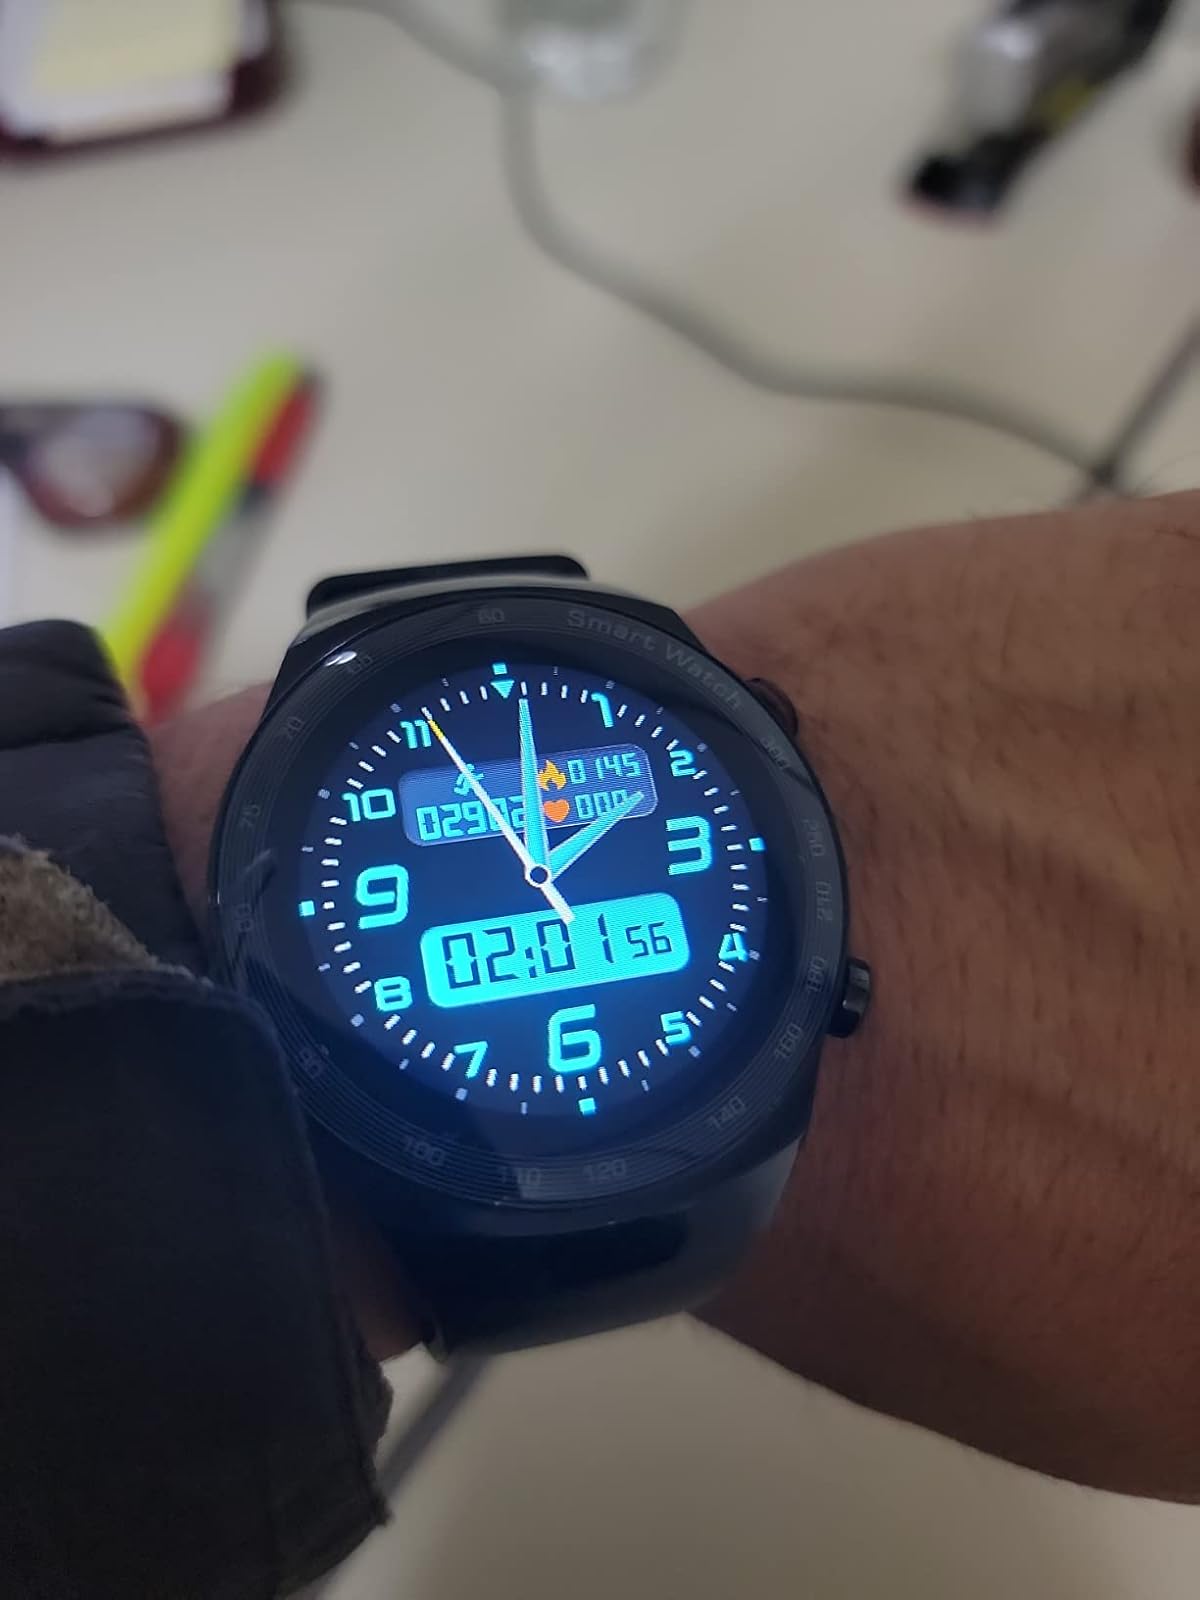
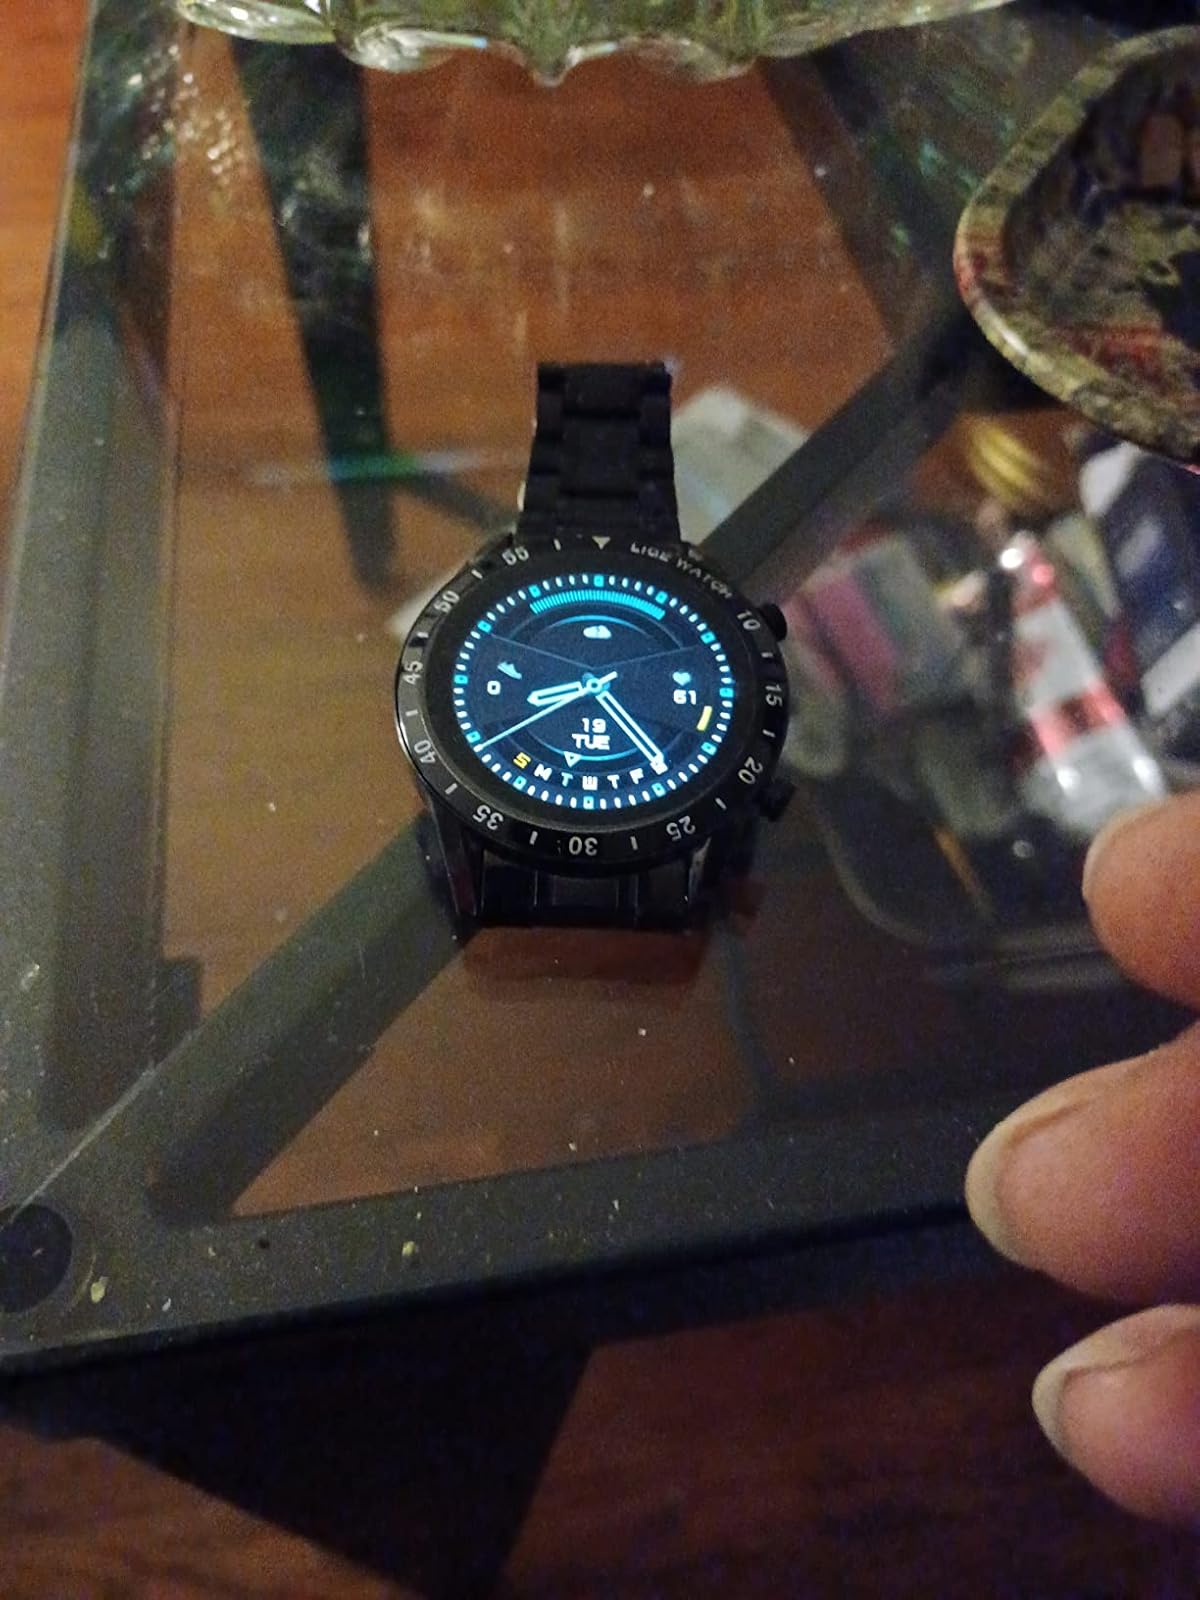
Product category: smartwatch
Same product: no